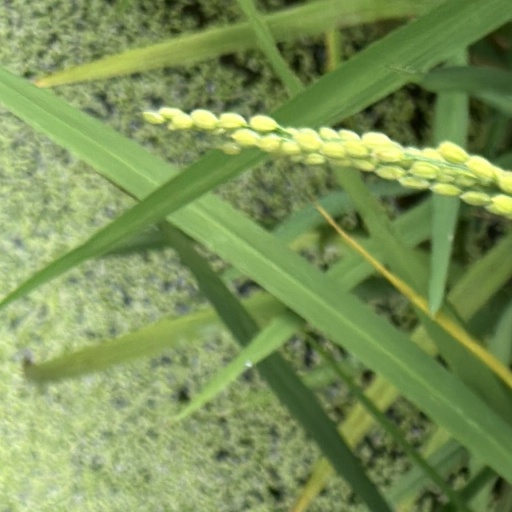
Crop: rice